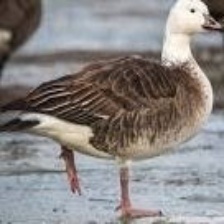
Species: SNOW GOOSE
Scientific name: ANSER CAERULESCENS
ImageNet parent category: goose